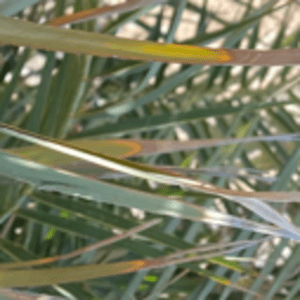
Label: Potassium Deficiency